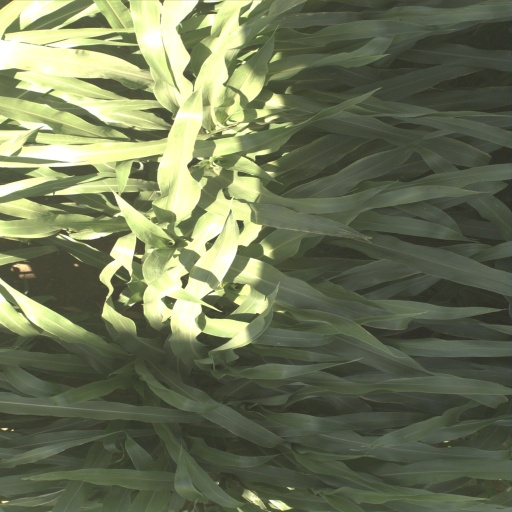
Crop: sorghum